Hiroshima Peace Memorial Park

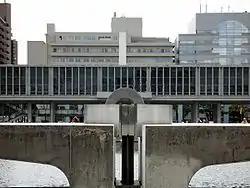
Peace Flame with the Peace Memorial Museum in the background

The Peace Flame is another monument to the victims of the bomb that destroyed Hiroshima, but it has an additional symbolic purpose.